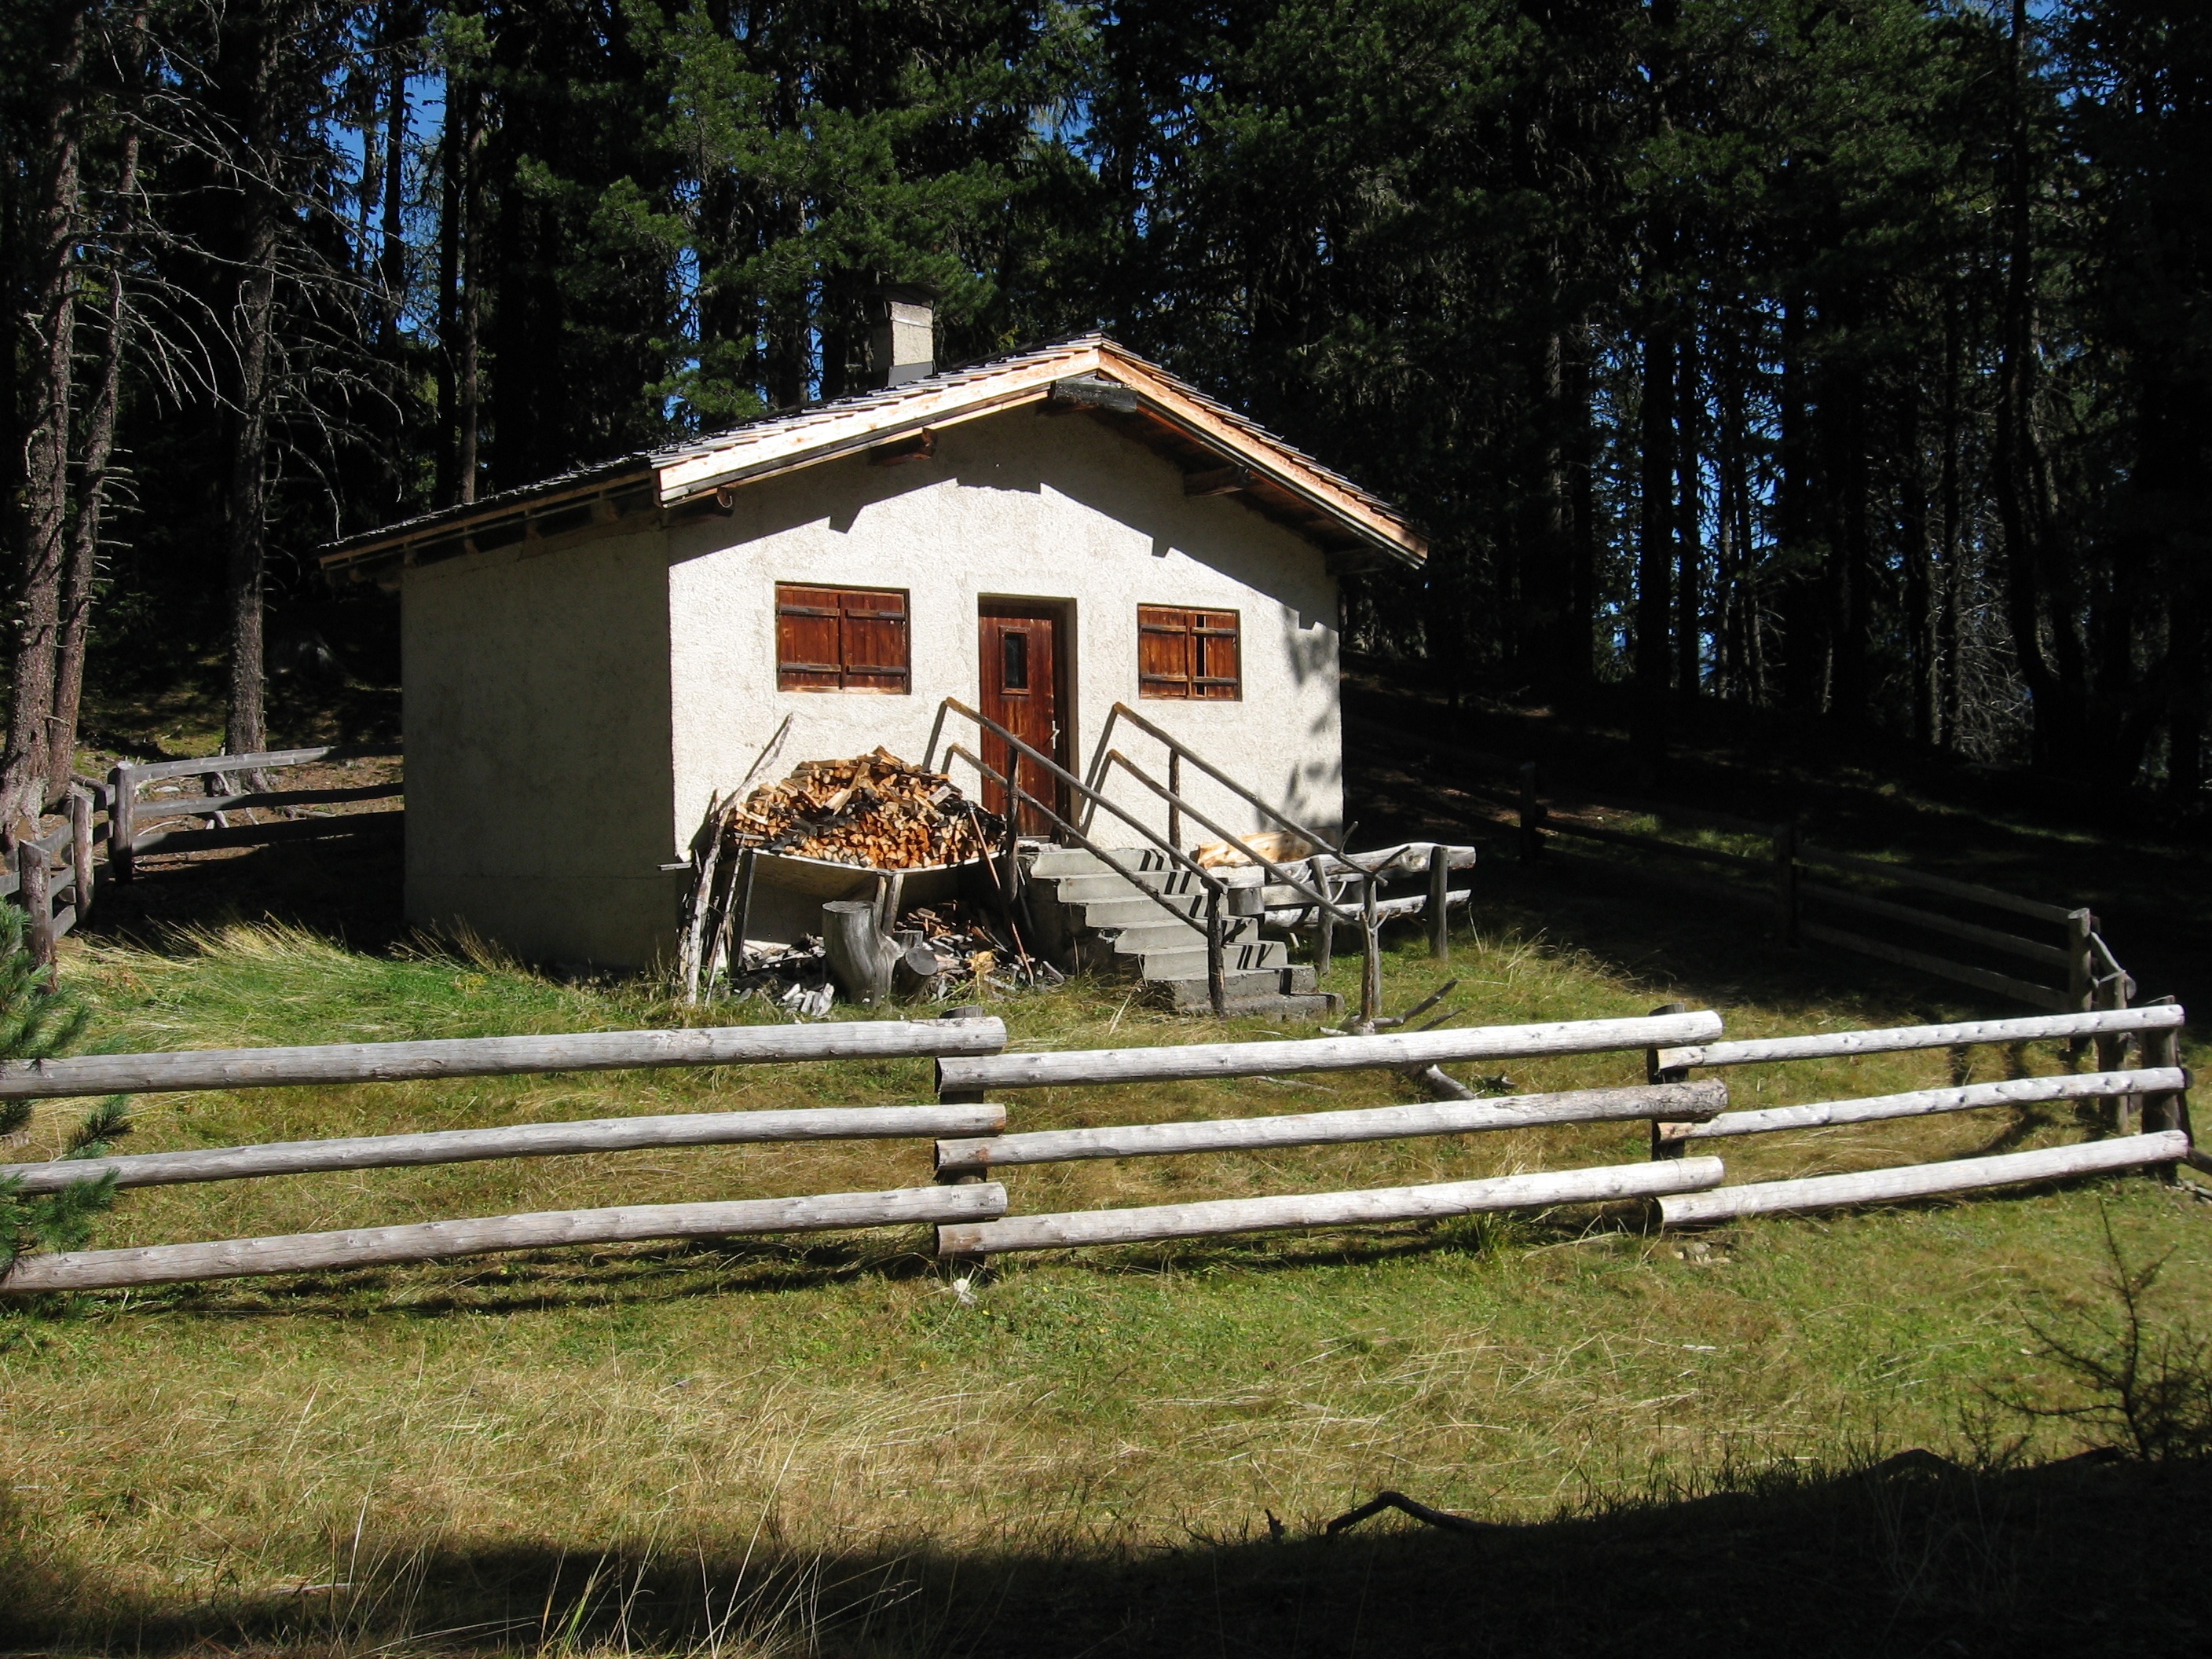
nature, architecture, farm, meadow, house, building, barn, home, rural, cabin, cottage, pasture, autumn, backyard, romantic, italy, alpine, lonely, trees, old house, mountains, loneliness, farmhouse, estate, log cabin, chalet, yard, accommodation, hunting lodge, rural area, south tyrol, off the beaten track, mountain hut, holiday house, forsthaus, outdoor structure